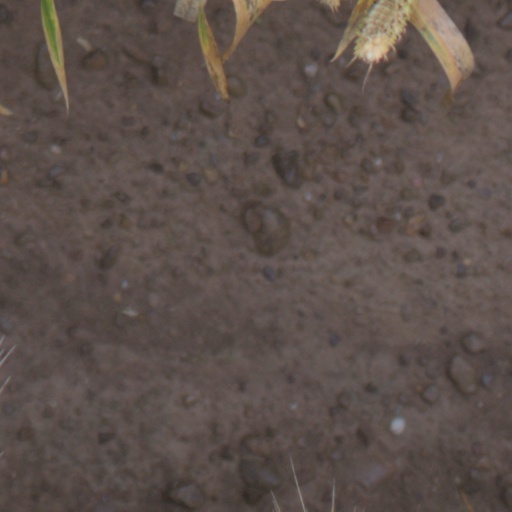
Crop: wheat